Lewis Arthur Smith

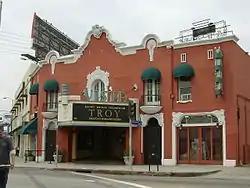
Bard's Hollywood Theatre, also known as Vista Theatre

Smith worked extensively with Bard's and Fox West Coast Theatres in the 1920s, and designed approximately forty theaters in total, eventually stopping due to bankruptcy. He partnered with William Pennell in 1920.